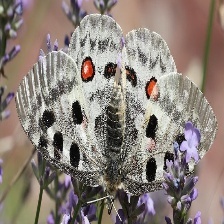
Species: APPOLLO